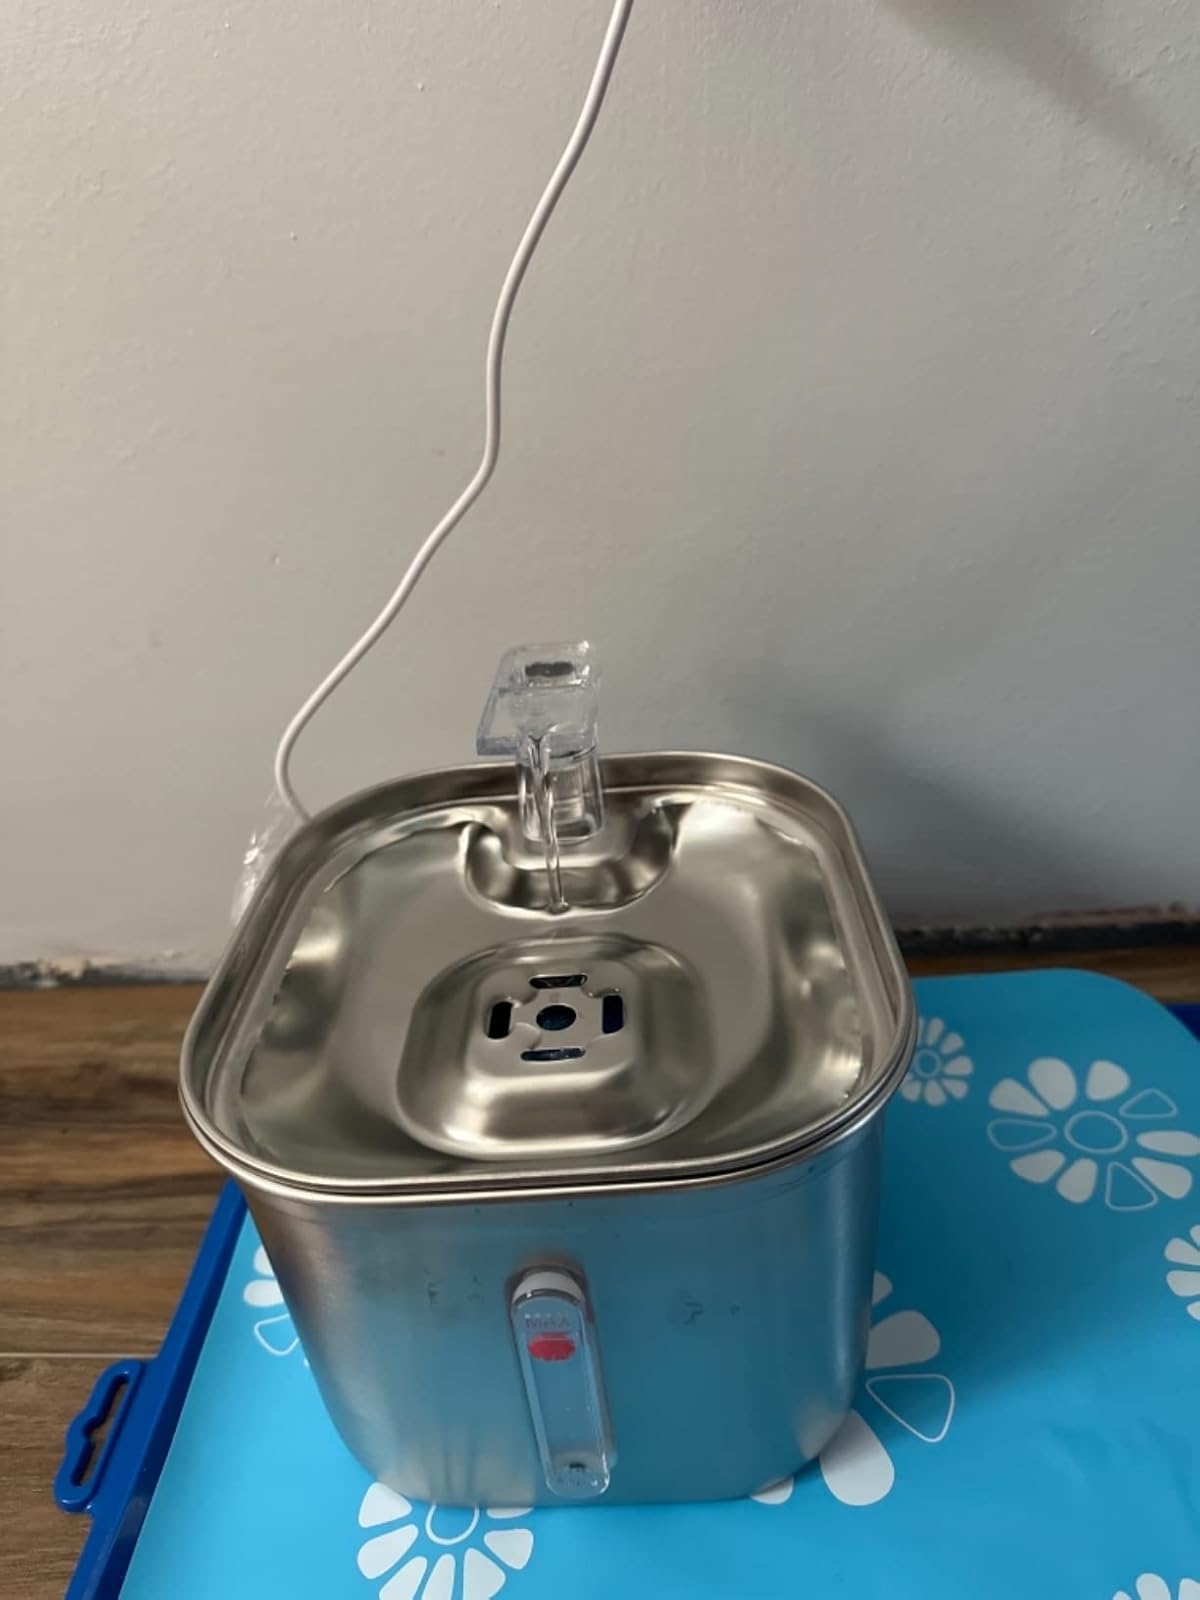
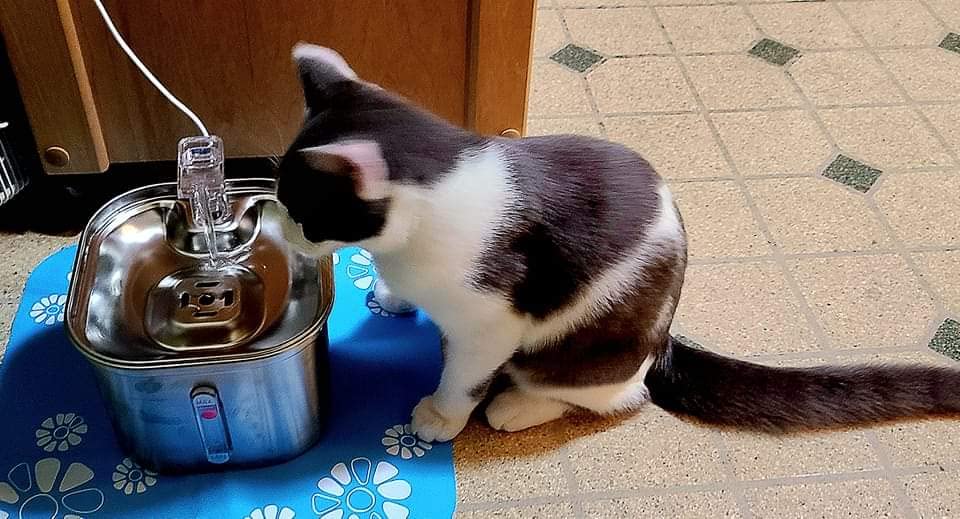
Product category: items_bowl
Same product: yes